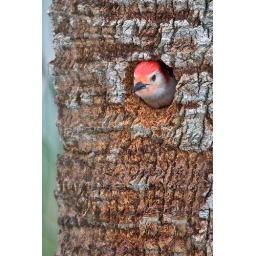
red bellied woodpecker in tree nest